Tekkaman: The Space Knight

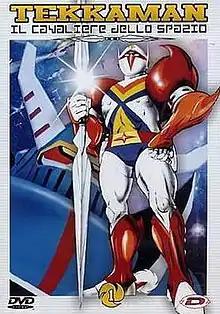
Italian DVD cover

is a Japanese anime produced by Tatsunoko Production in 1975. A short-lived English adaptation aired in the U.S. in 1984. The first 13 episodes streamed in Japanese with English subtitles on Anime Sols as of spring 2013 exclusively in North America, but the website is now defunct. All 26 episodes were streaming on Viewster in several countries until the website went defunct in 2019. In the 1990s, it was followed by the much more popular "Tekkaman Blade", which was dubbed in the U.S. by Saban as "Teknoman".